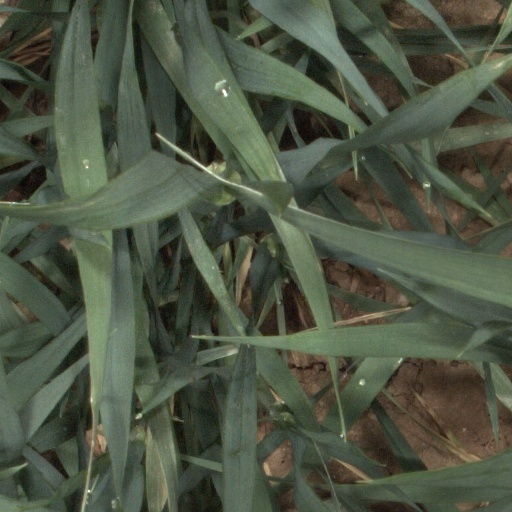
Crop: wheat